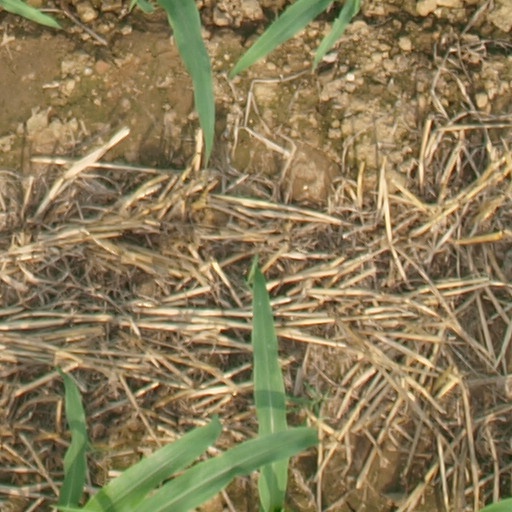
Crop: maize; corn